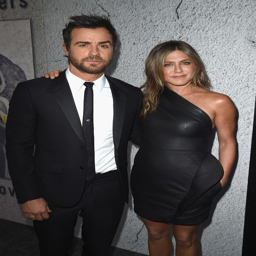
actors attend the premiere of season